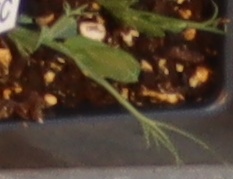
Label: Field Pea